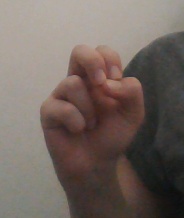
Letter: gaaf